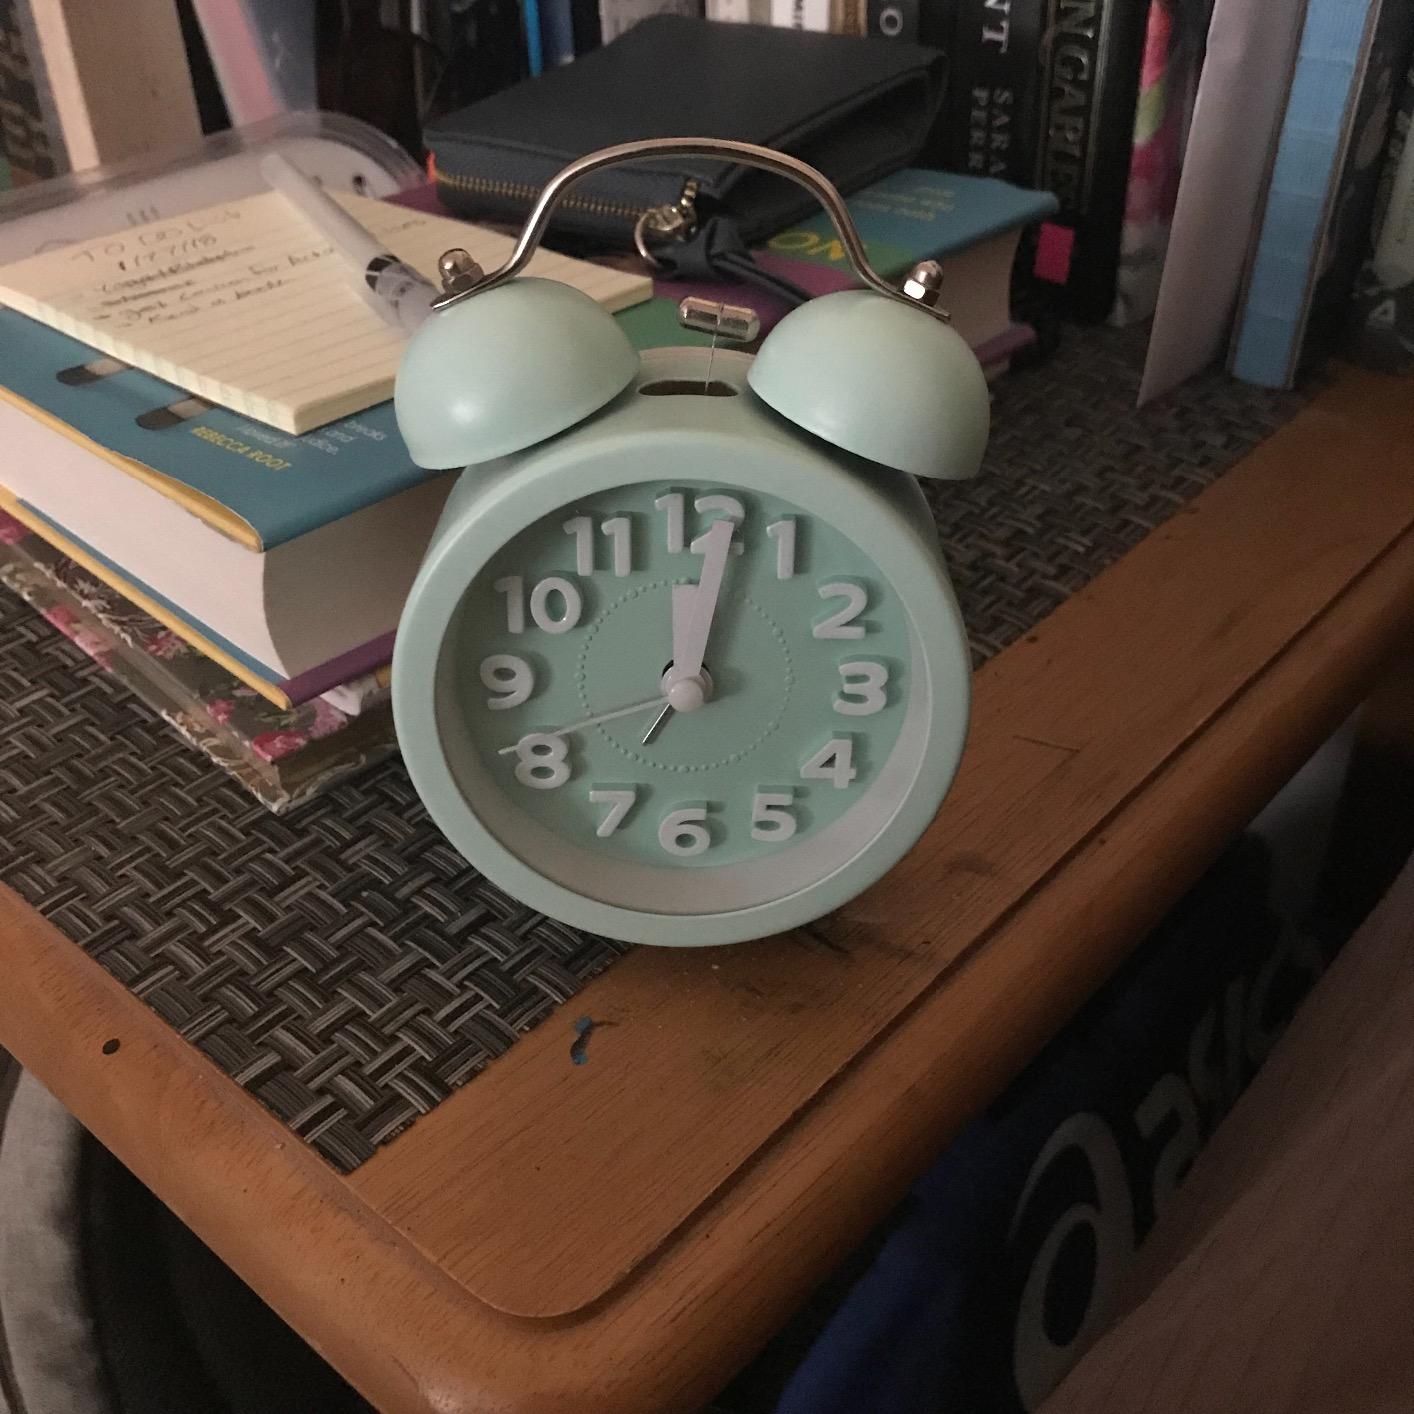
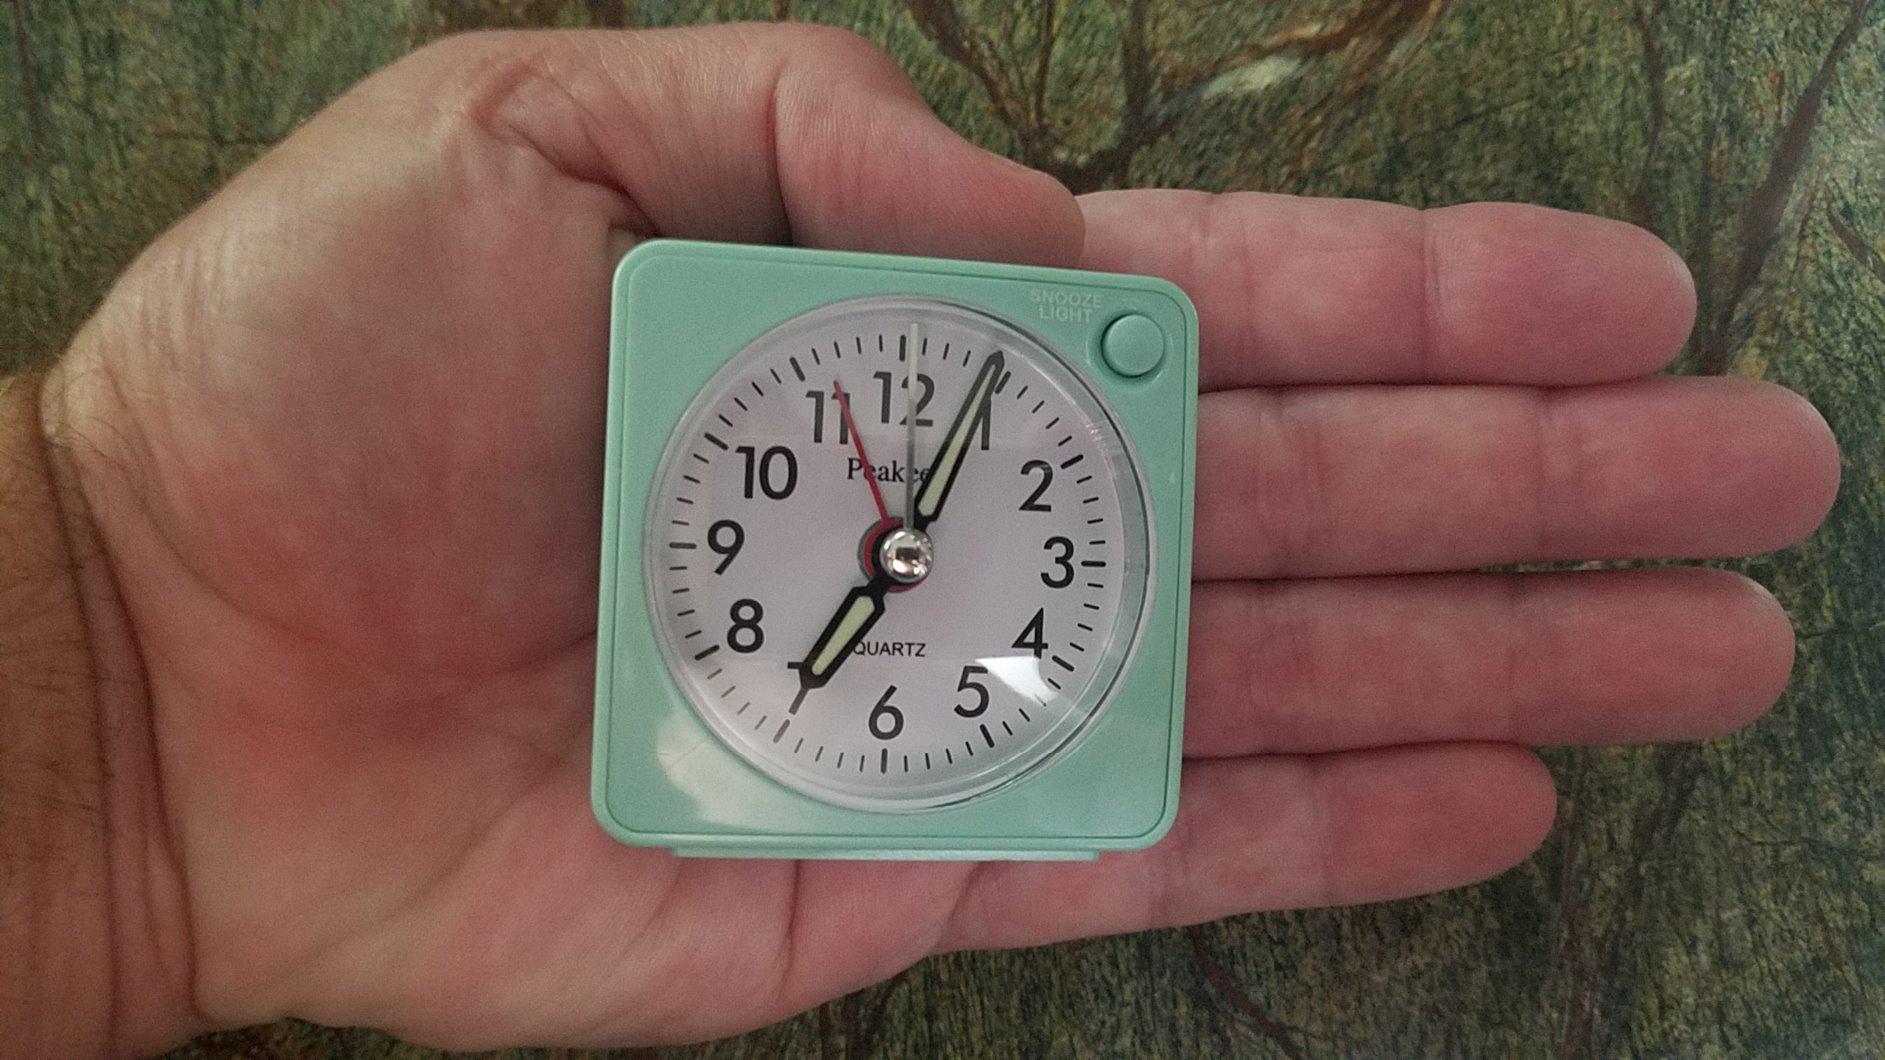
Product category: clock
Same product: no